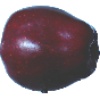
Label: Apple Red Delicious 1